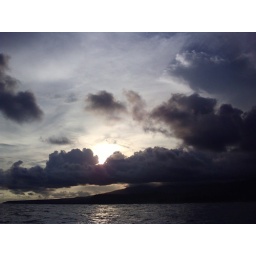
After duck diving 30 waves in a row in a pumping beach break you deserve a little peace...